DJ LeMahieu

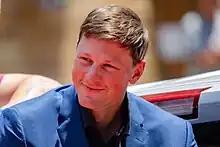
LeMahieu during the 2019 All-Star Red Carpet Parade in Cleveland, Ohio

LeMahieu played in a total of 136 games for the Yankees in 2023, batting .243/.327/.390 with 15 home runs and 44 RBI. He had experienced struggles while working under hitting coach Dillon Lawson, but saw a spike in production after Lawson was replaced midseason by Sean Casey.